Rob Lantz

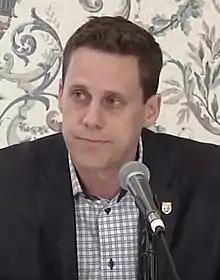

Robert Lantz (born 1969/1970) is a Canadian politician who has served as the 34th premier of Prince Edward Island since February 21, 2025. He is the interim leader of the Progressive Conservative Party of Prince Edward Island, and previously served as leader of the PC party for seven months in 2015, having been elected during the party's leadership election on February 28, 2015. He has also served as the MLA for Charlottetown-Brighton since 2023. From 2006 to 2014, Lantz was a member of the Charlottetown City Council.